Ulf Ekberg

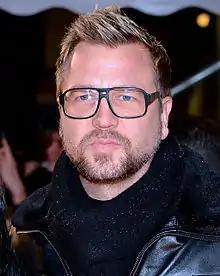
Ekberg in 2012

Ulf Gunnar Ekberg (born 6 December 1970), also known as Buddha, is a Swedish musician, producer and songwriter best known as a founding member of the pop group Ace of Base, along with siblings Jonas Berggren, Linn Berggren and Jenny Berggren.